Cairo

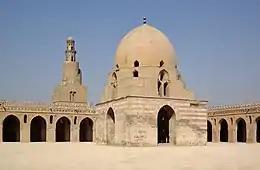
The Mosque of Ibn Tulun, built by Ahmad Ibn Tulun in 876–879 AD

In 868 a commander of Turkic origin named Bakbak was sent to Egypt by the Abbasid Caliph al-Mu'taz to restore order after a rebellion in the country. He was accompanied by his stepson, Ahmad ibn Tulun, who became effective governor of Egypt. Over time, Ibn Tulun gained an army and accumulated influence and wealth, allowing him to become the "de facto" independent ruler of both Egypt and Syria by 878. In 870, he used his growing wealth to found a new administrative capital, al-Qata'i, to the northeast of Fustat and of al-Askar. The new city included a palace known as the "Dar al-Imara", a parade ground known as "al-Maydan", a bimaristan (hospital), and an aqueduct to supply water. Between 876 and 879 Ibn Tulun built a great mosque, now known as the Mosque of Ibn Tulun, at the center of the city, next to the palace. After his death in 884, Ibn Tulun was succeeded by his son and his descendants who continued a short-lived dynasty, the Tulunids. In 905, the Abbasids sent general Muhammad Sulayman al-Katib to re-assert direct control over the country. Tulunid rule was ended and al-Qatta'i was razed to the ground, except for the mosque which remains standing today.